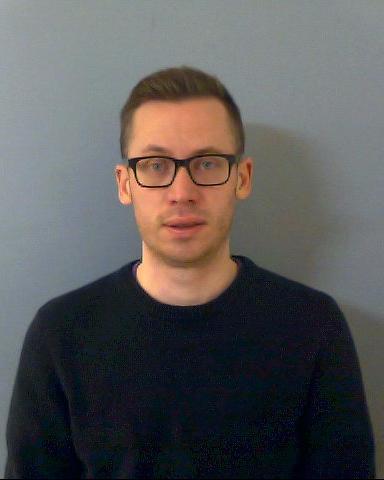
Gender: men